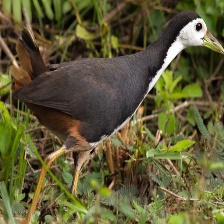
Species: WHITE BREASTED WATERHEN
Scientific name: AMAURORNIS PHOENICURUS
ImageNet parent category: european_gallinule